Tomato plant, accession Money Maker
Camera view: tilt-top (135 deg); turntable rotation: 180 degrees
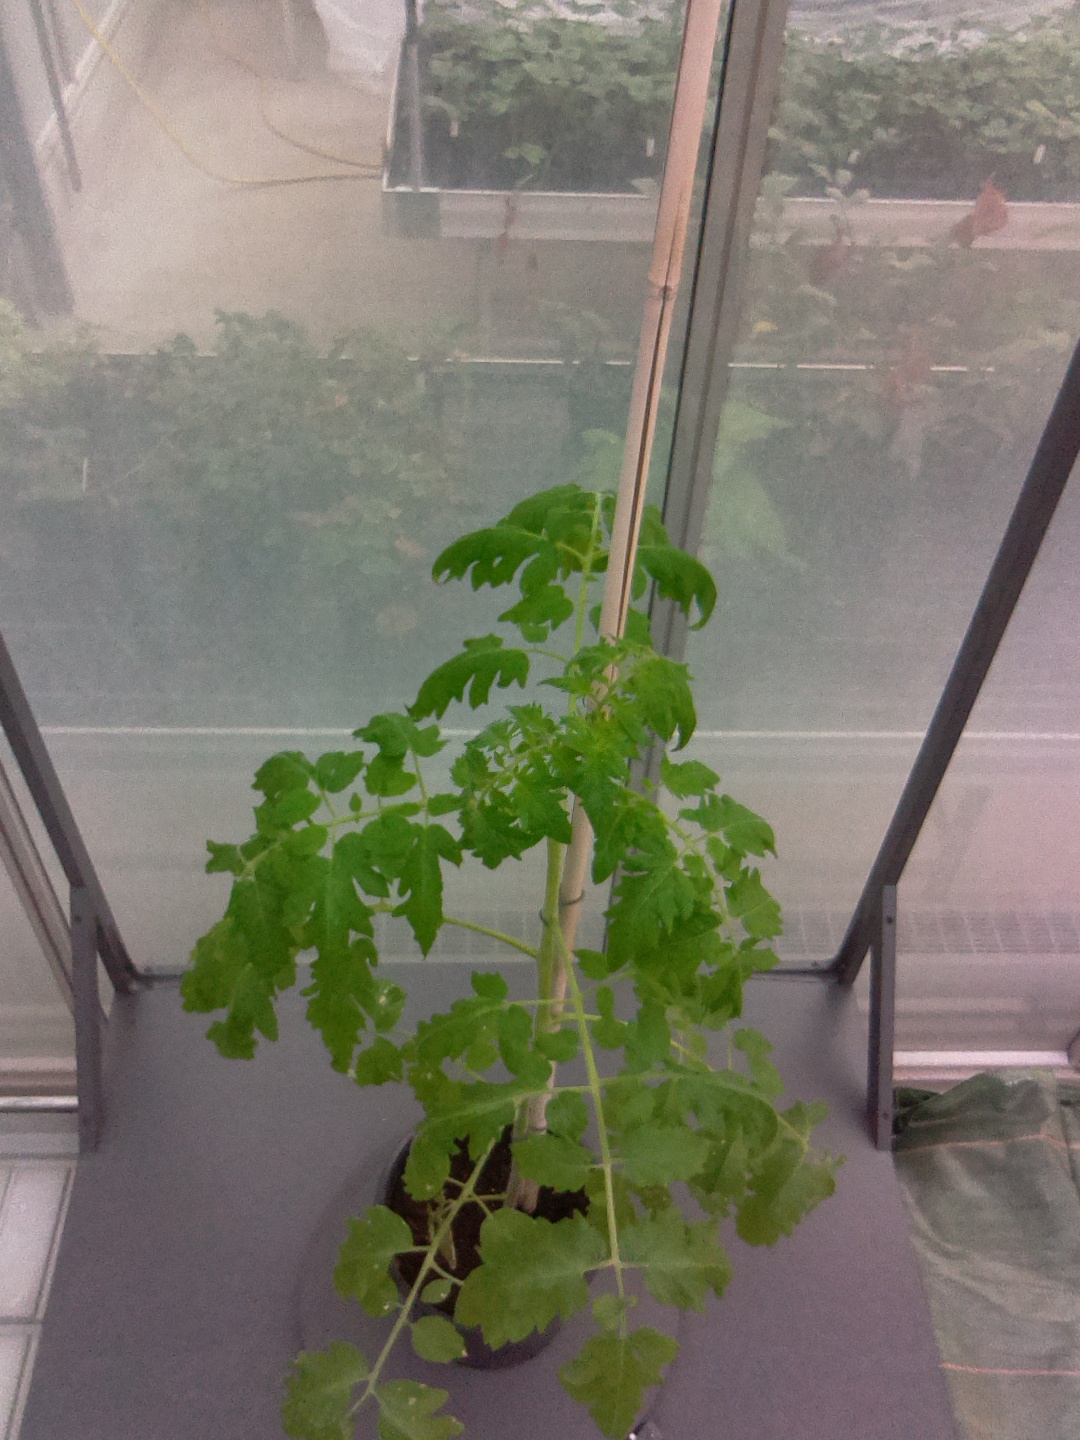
BBCH growth stage 53: 3 inflorescences visible